Mar Cambrollé

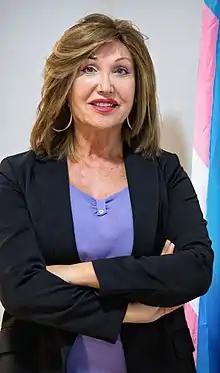
Mar Cambrollé, 2022

Mar Cambrollé Jurado (born 1957) is a Spanish trans rights activist.